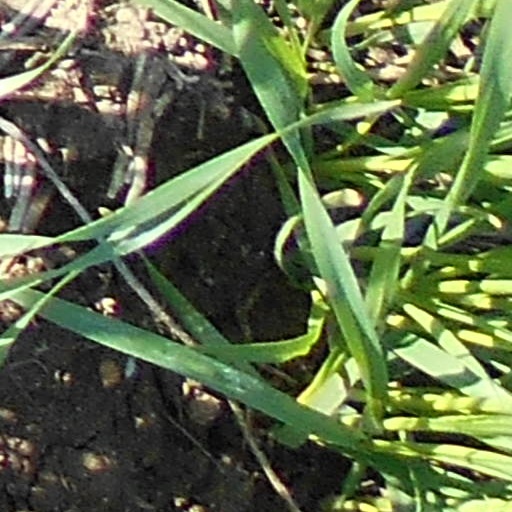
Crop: wheat